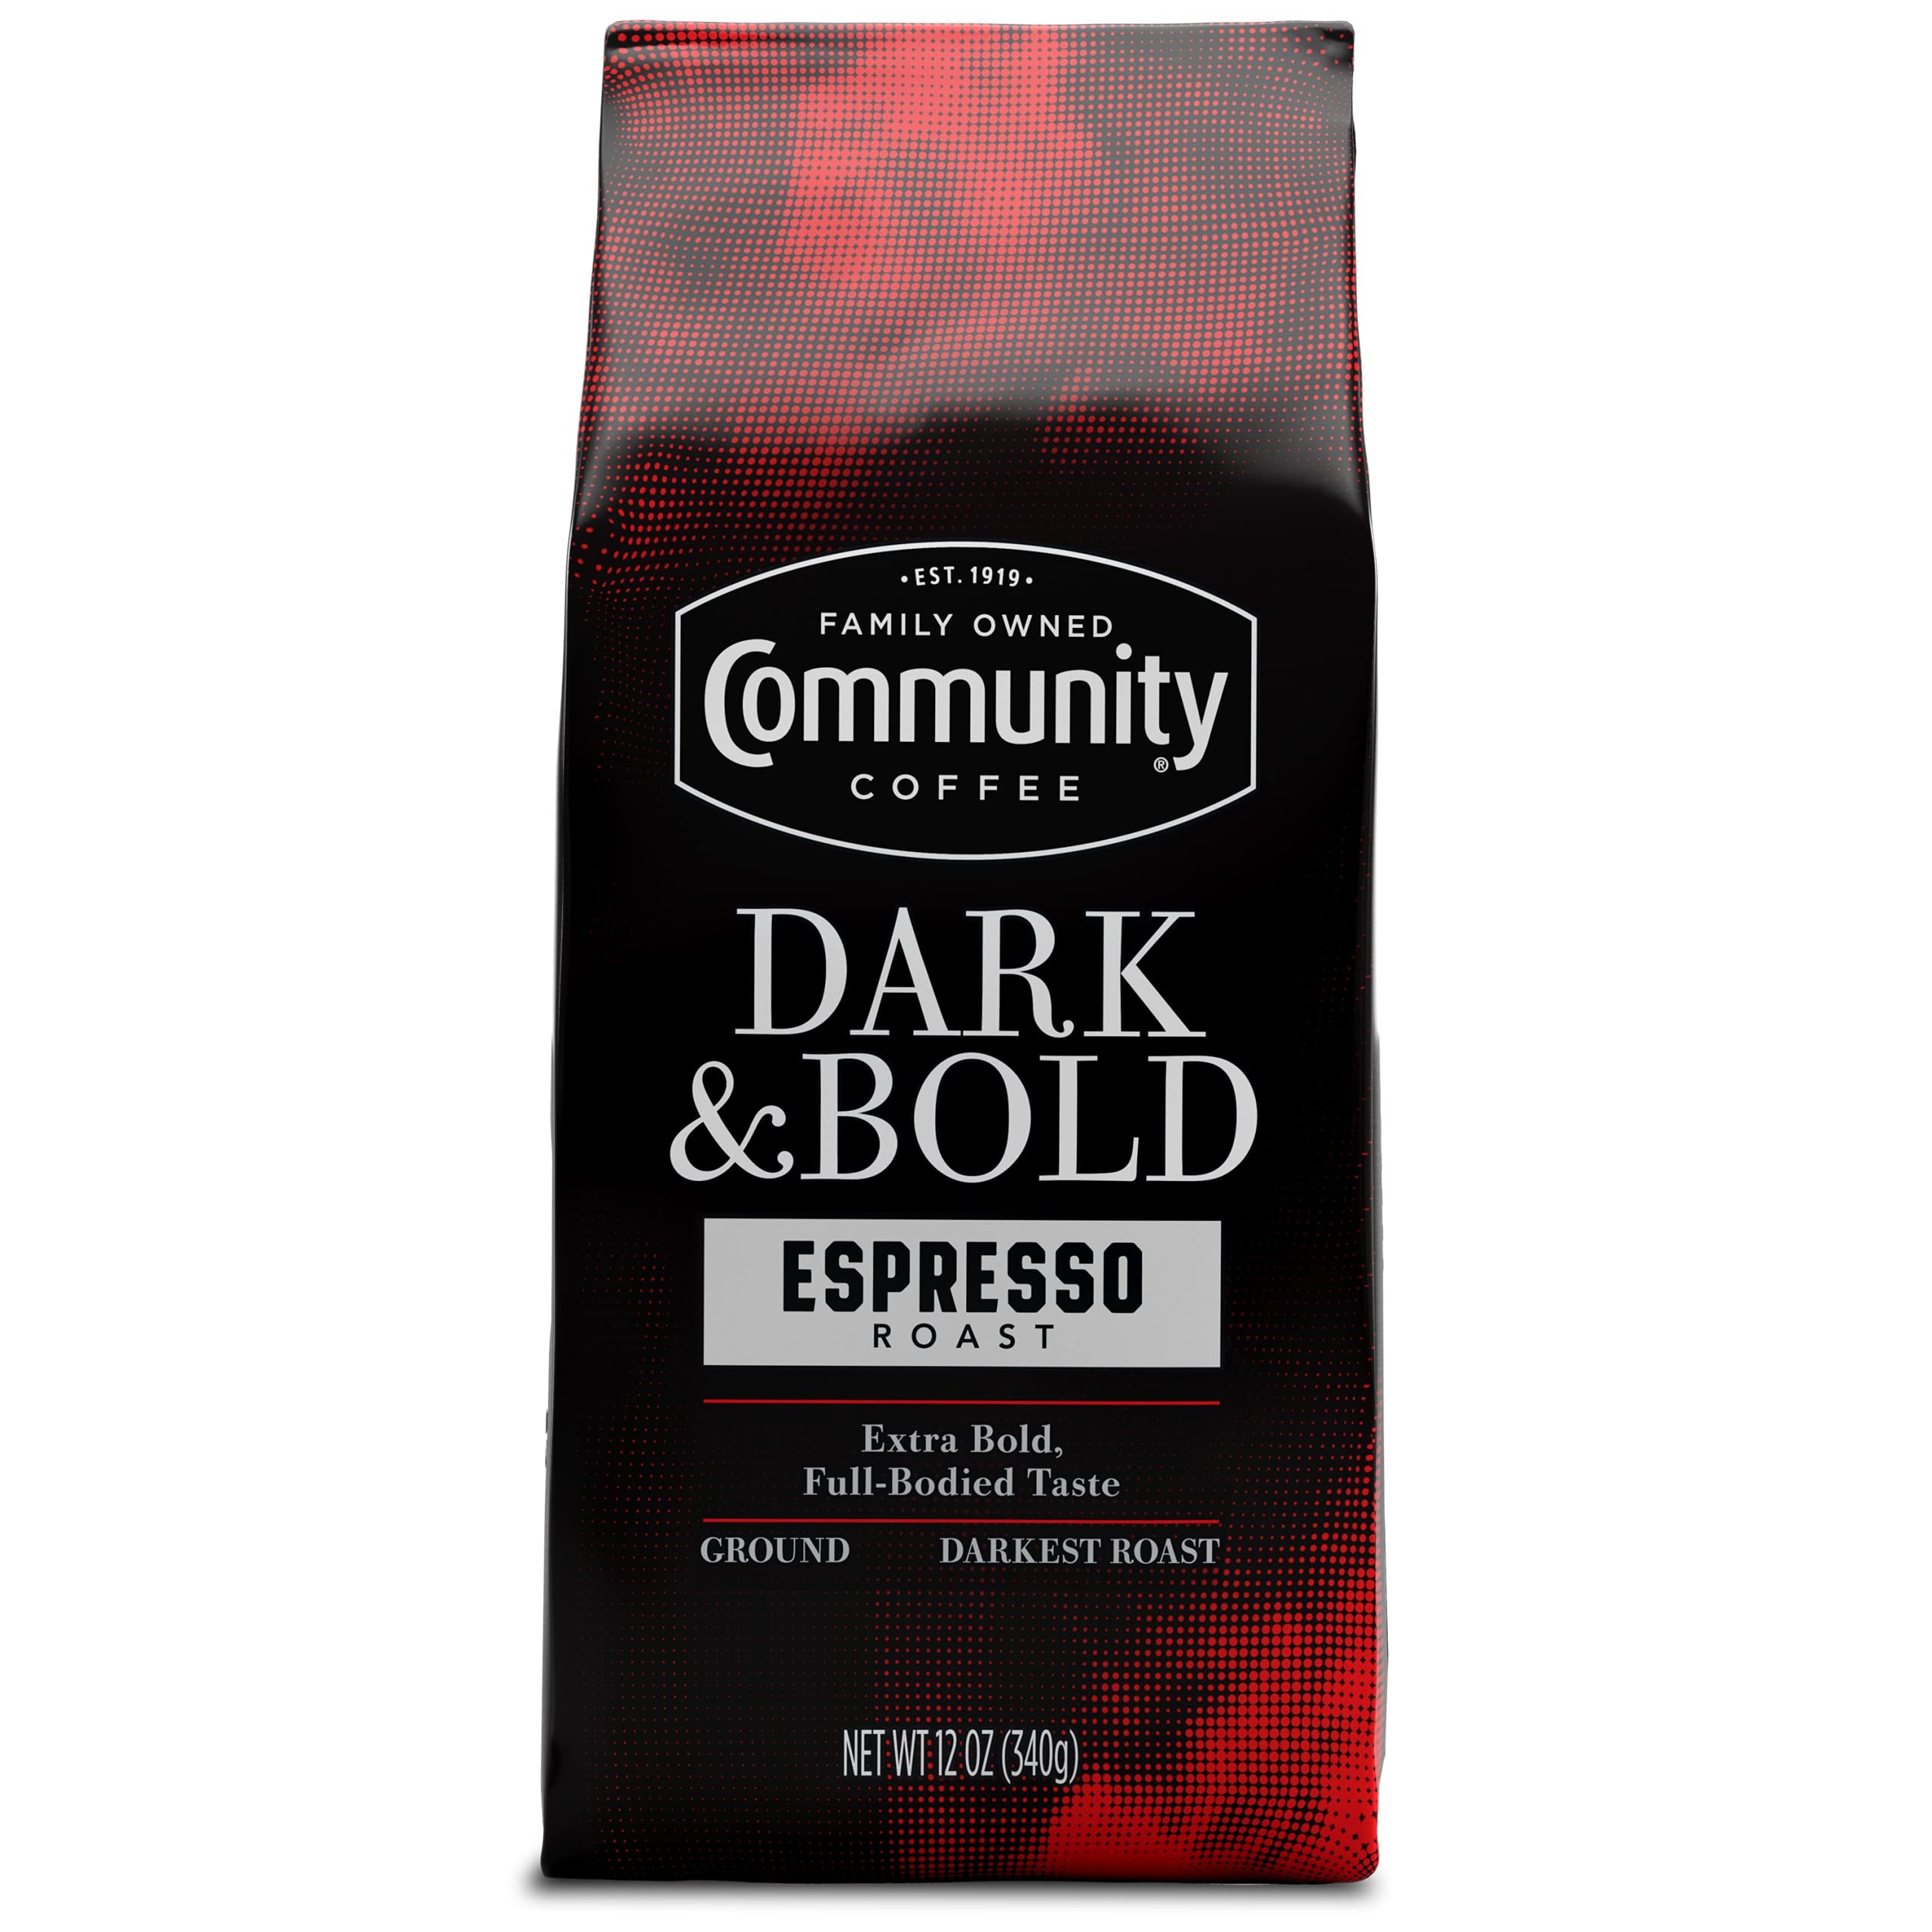
Item Name: Community Coffee Dark & Bold Espresso Roast, Extra Dark Roast Ground Coffee, 12 Ounce Bag (Pack of 1)
Bullet Point 1: Dark and Bold Espresso Roast: A full-bodied, extra dark and bold roast coffee. Savor the flavors created in this expert blend of Central and South American coffees and surround yourself with intense aroma and flavor
Bullet Point 2: Ground Beans: We take high quality 100% Arabica beans, roast them and grind them to perfection. Our ground coffee is constantly watched, brewed and tasted by our experts for rich and flavorful coffee
Bullet Point 3: Community Is Everything: From using responsibly-sourced coffee beans to programs that support military service members, local schools and more, Community Coffee gives back to our partners and local communities in every way we can
Bullet Point 4: How You Like It: Ground to perfection to brew as drip coffee, pour over or for your French press. Plenty of options for every taste including hot, iced or cold brew coffee
Bullet Point 5: Quality Assured: All of our coffee beans go through a rigorous scoring system for body, balance, flavor and aroma giving you a rich, smooth coffee experience every time
Value: 12.0
Unit: Ounce

Price: 6.84